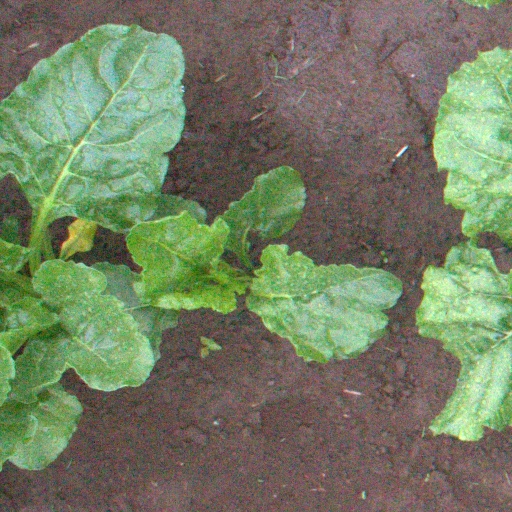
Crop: sugar beet